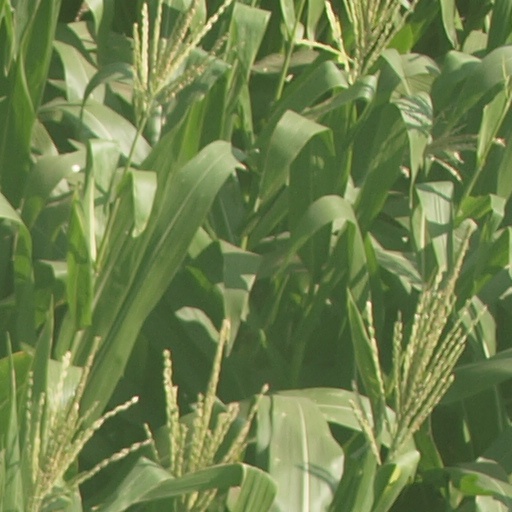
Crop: maize; corn